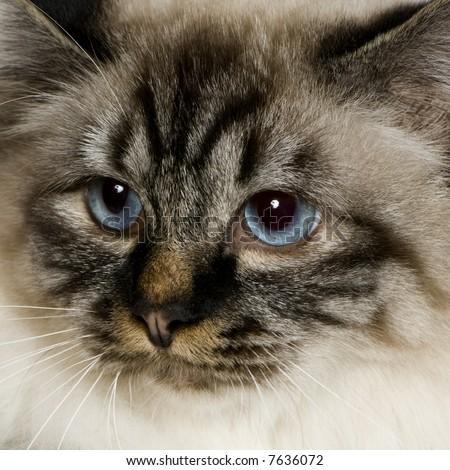
animal in front of a white background